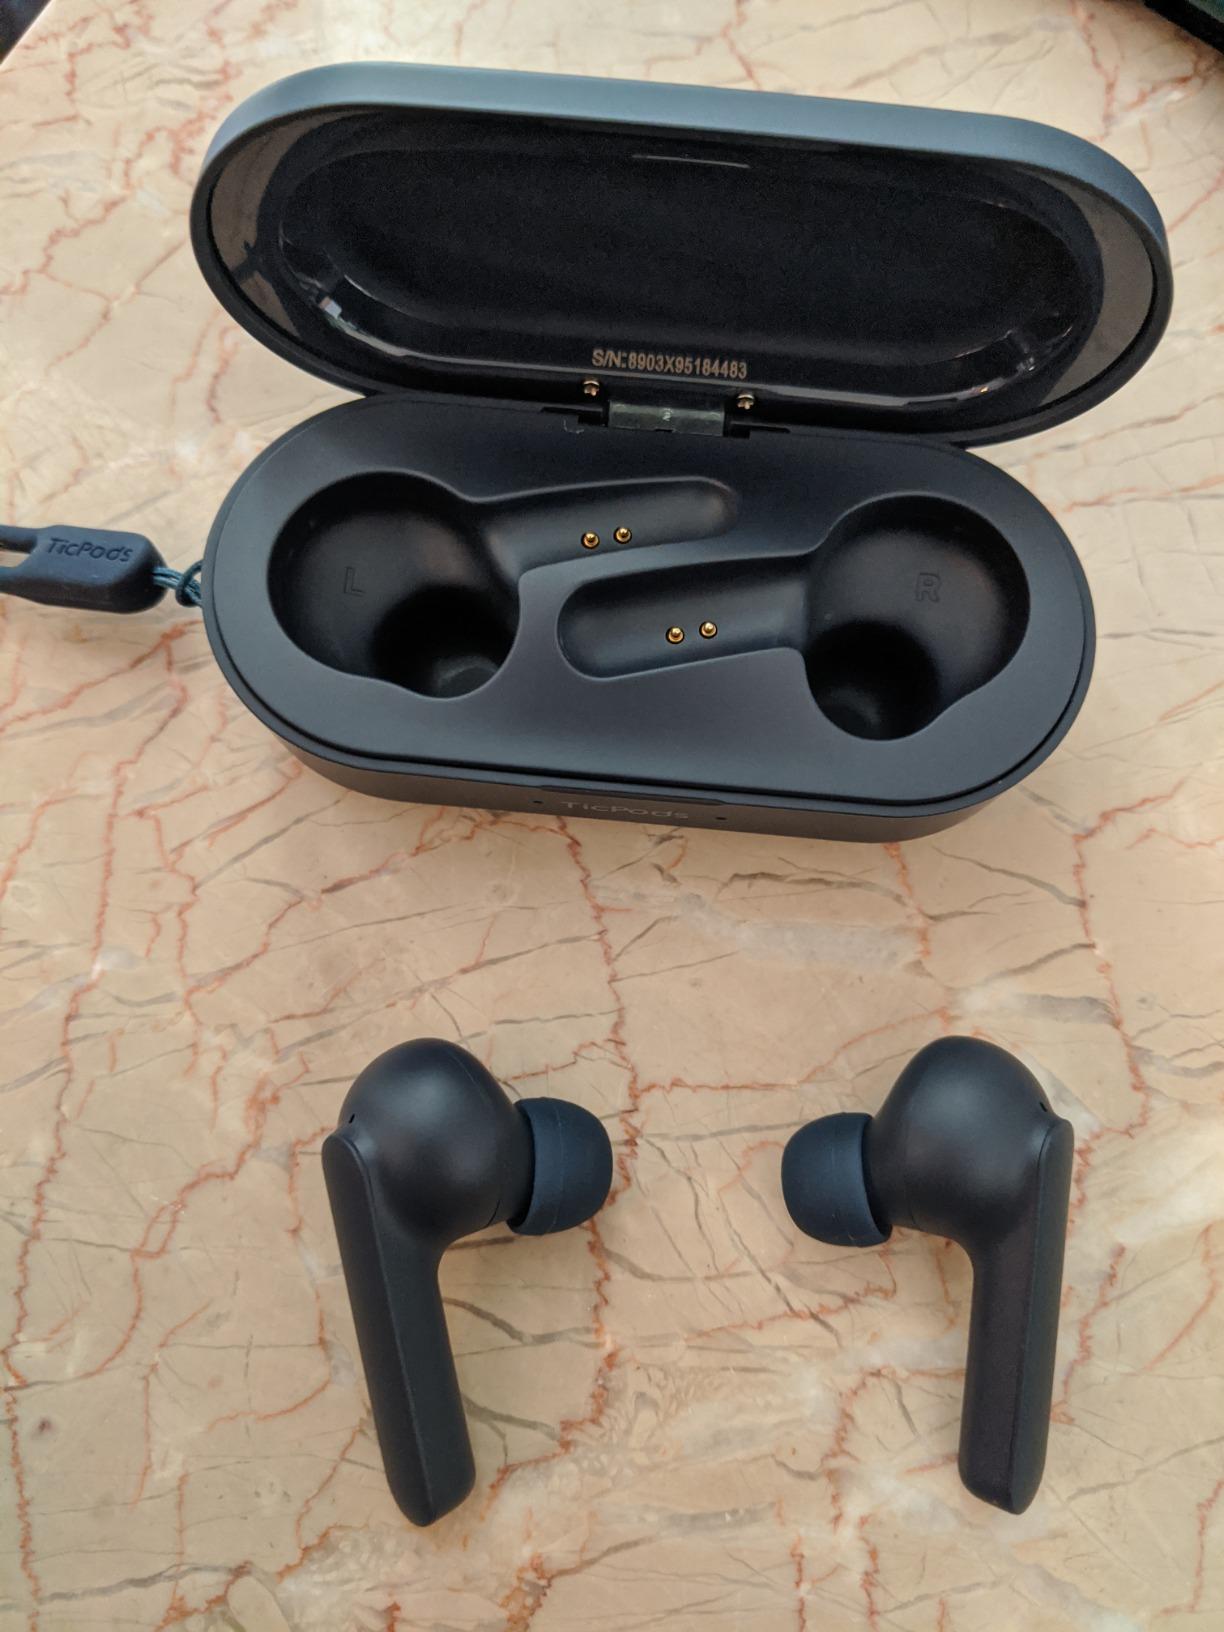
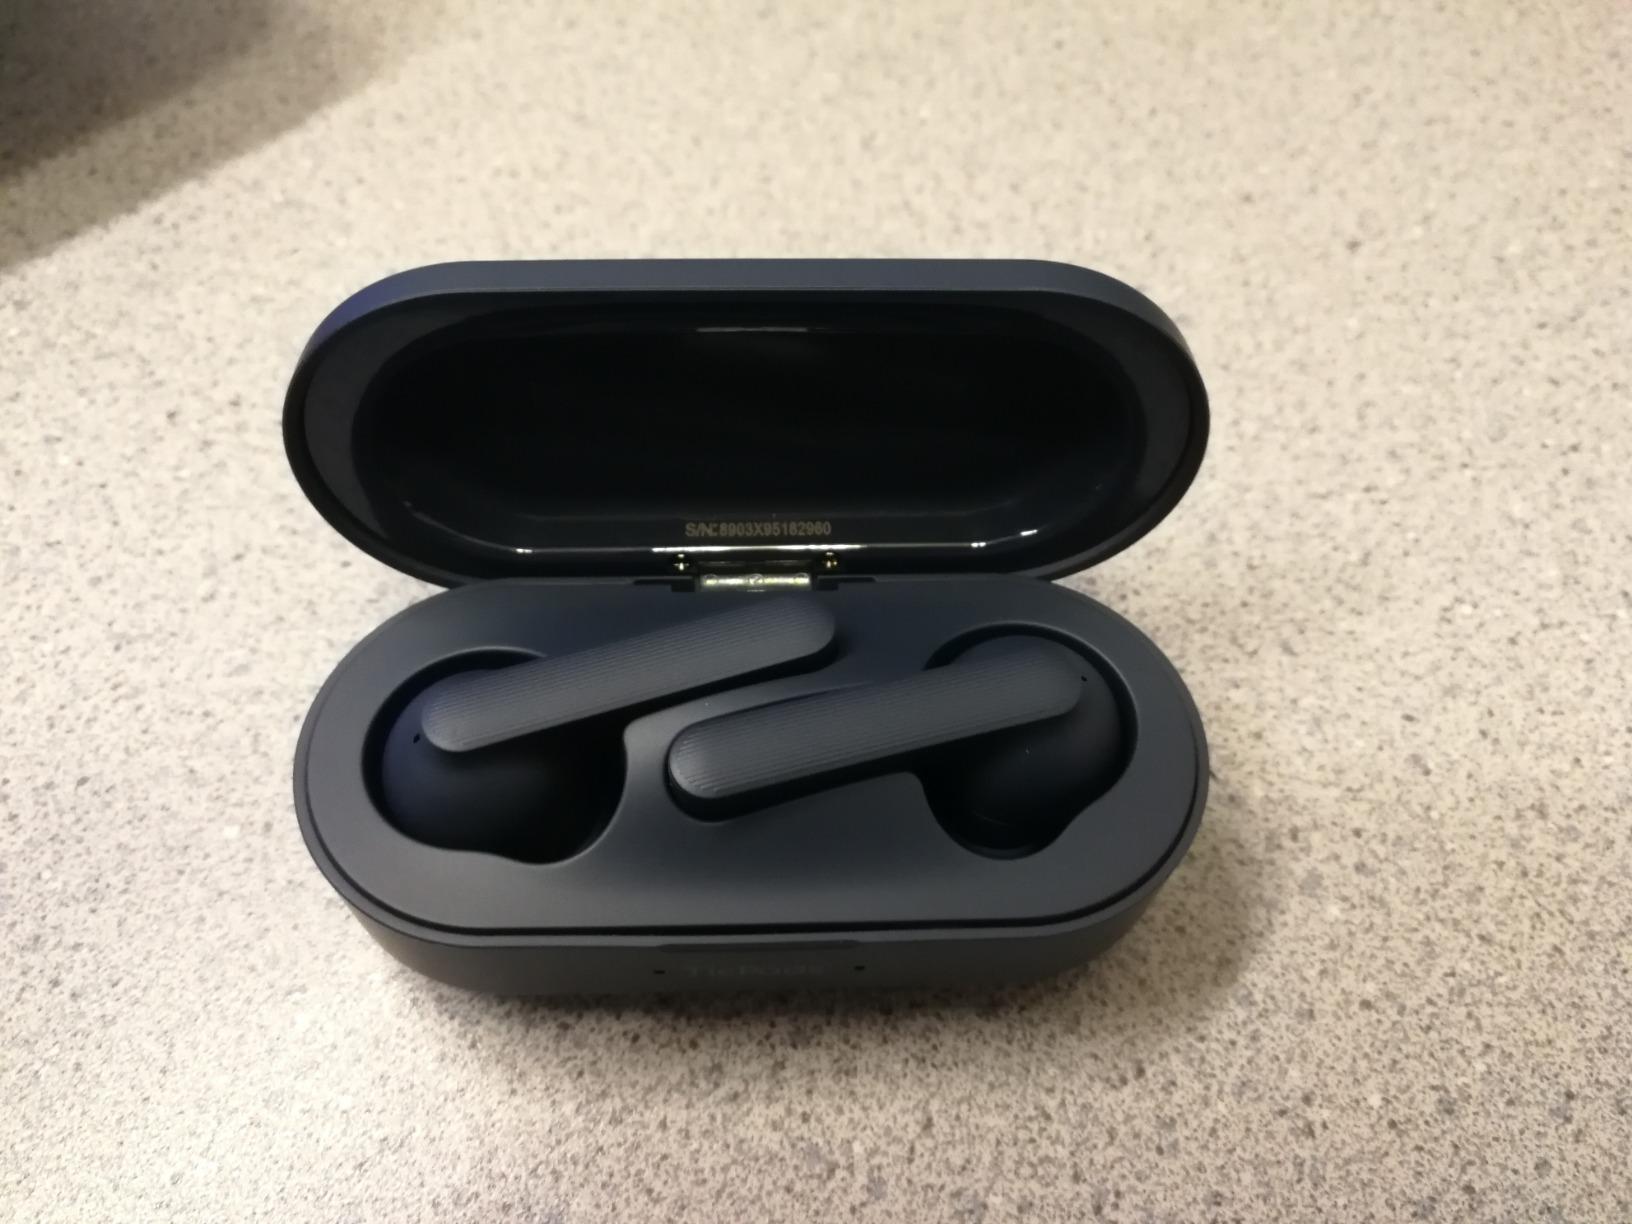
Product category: earbuds
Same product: yes